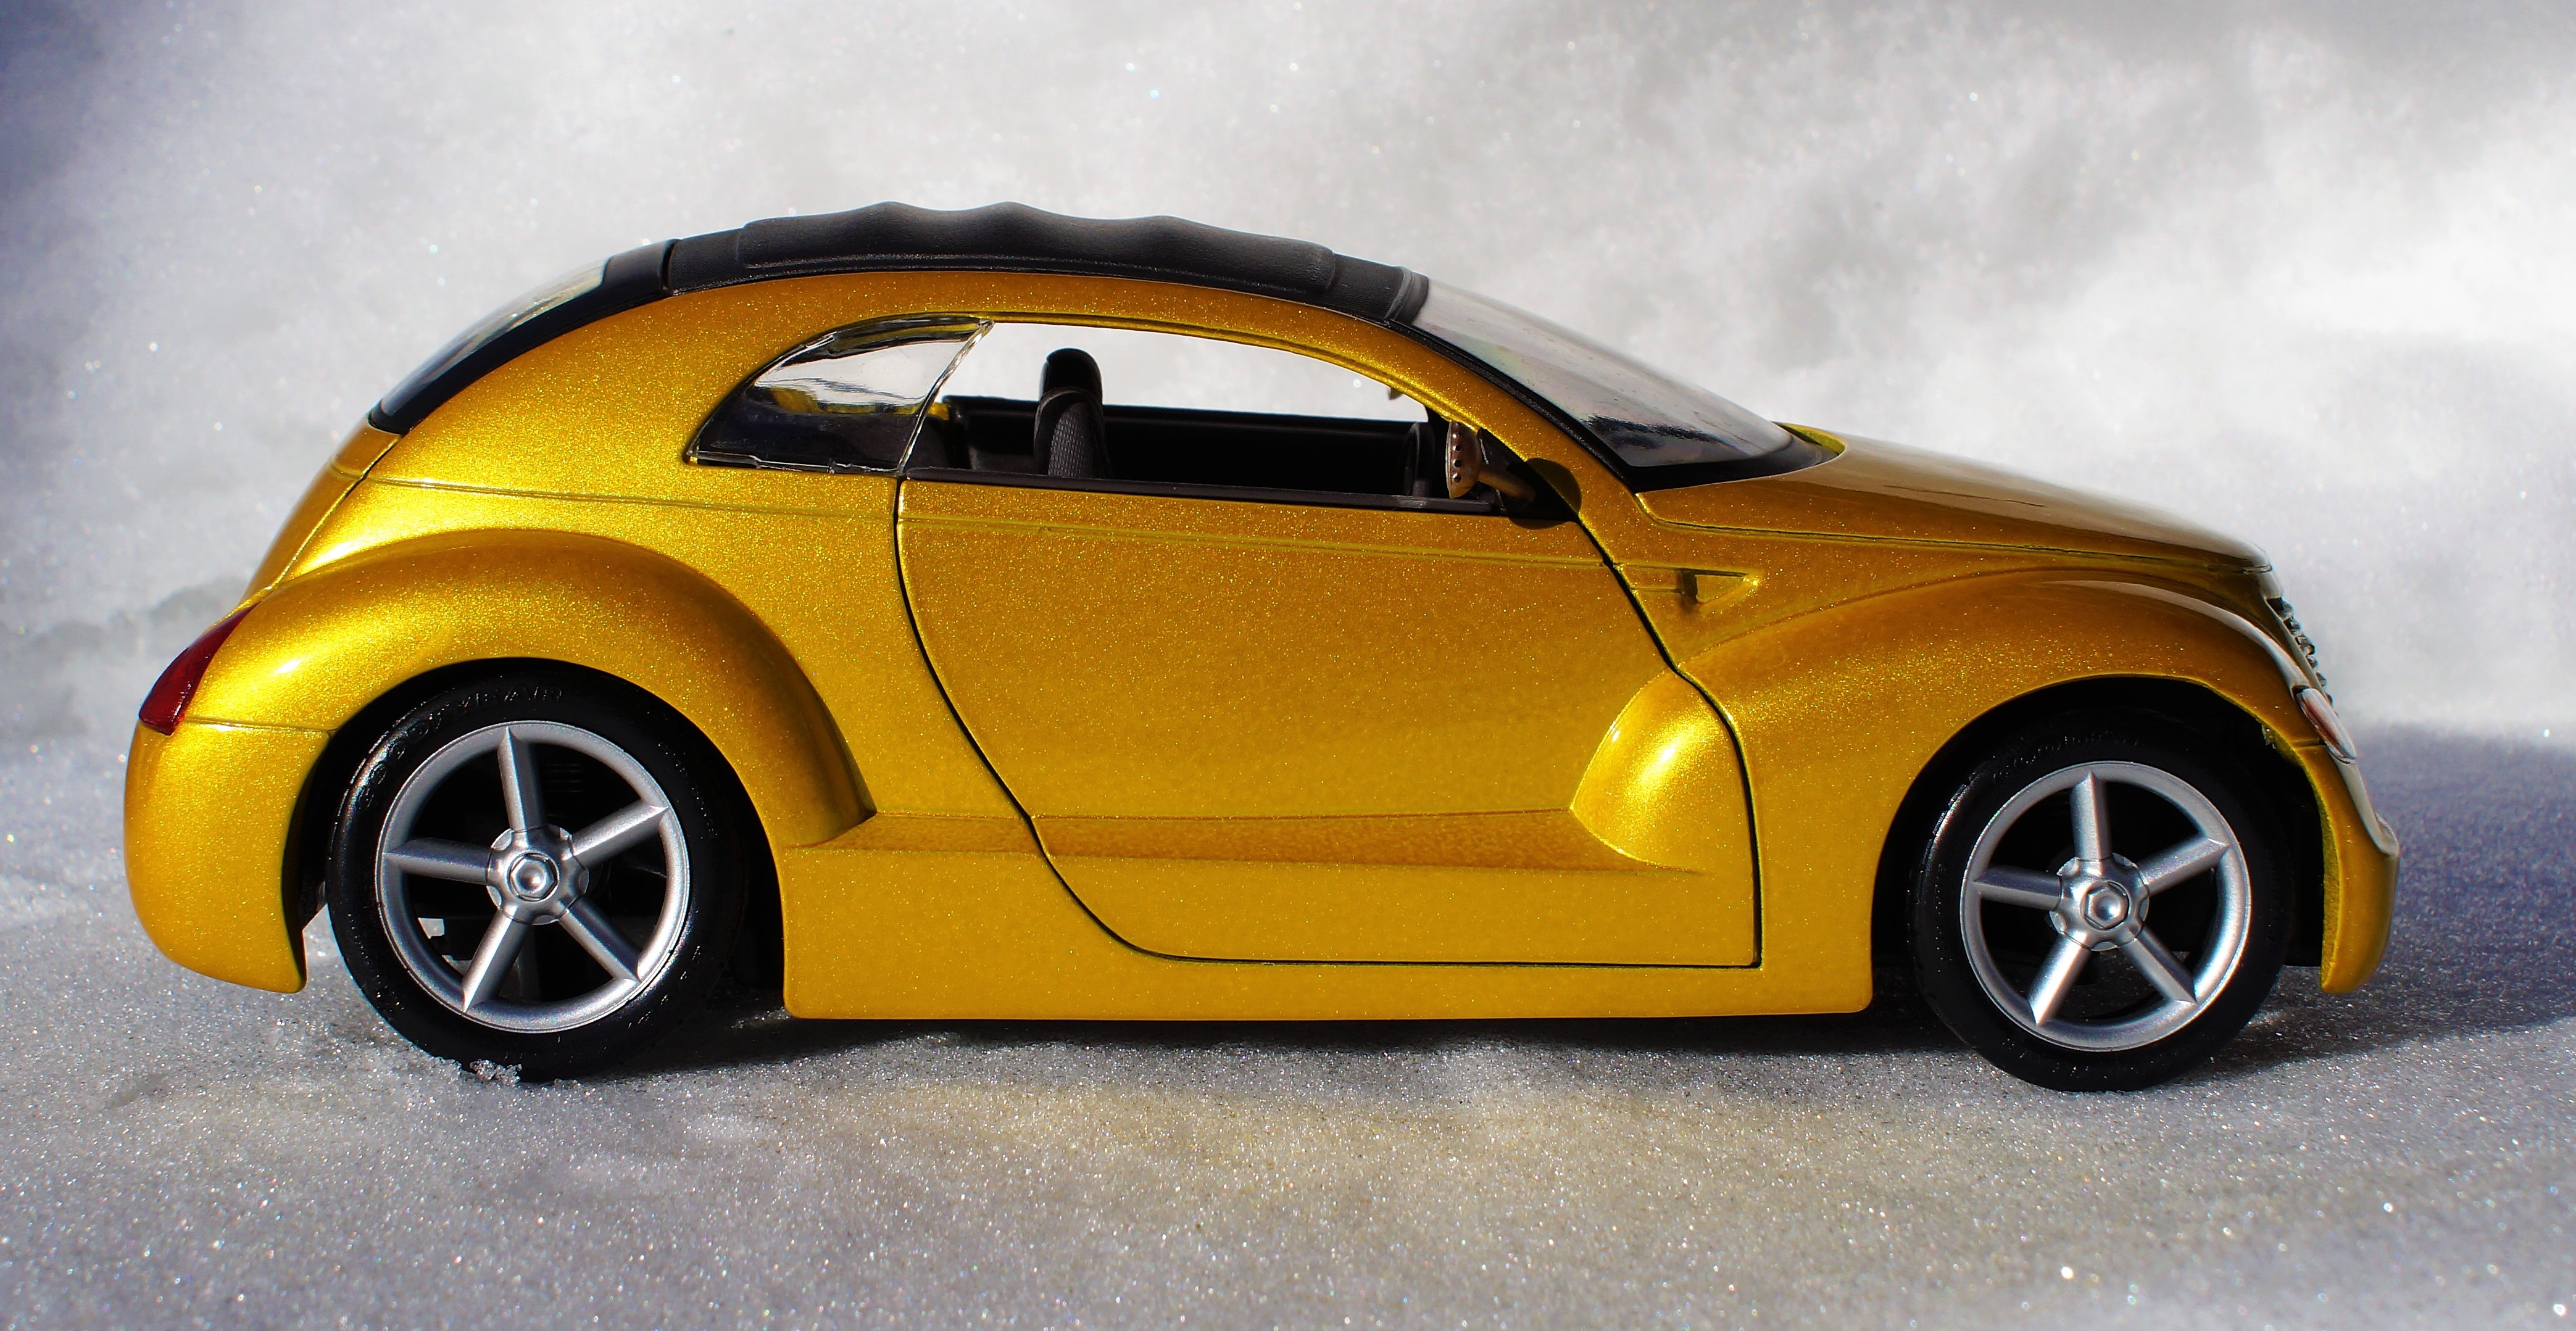
car, wheel, volkswagen, model, vehicle, auto, sports car, gold, rim, toys, sedan, chrysler, minivan, cruiser, city car, model car, land vehicle, volkswagen beetle, automobile make, automotive exterior, automotive design, subcompact car, volkswagen new beetle